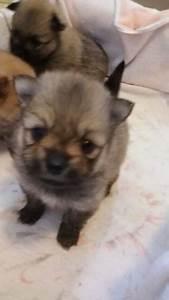
dog